Scandals in art

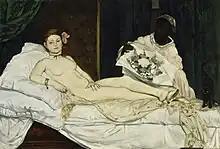
"Olympia" by Manet (1863)

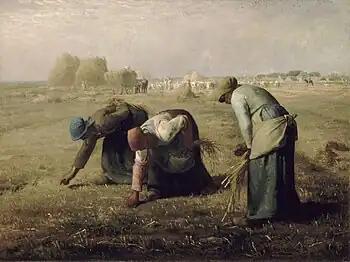
Upper-class Parisians felt threatened by the dignified size of the canvas used to depict "The Gleaners" by Jean-François Millet in 1857.

Scandals in art occur when members of the public are shocked or offended by a work of art at the time of its first exhibition or publication, (e.g. visual art, literature, scenic design or music).